Panagia Portaitissa

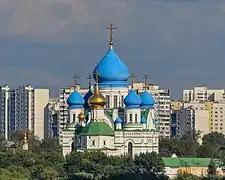
The cathedral dedicated to the Our Lady of Iveron, in the Nikolo-Perervinsky Monastery, Moscow.

In 1648, Patriarch Nikon of Moscow, while he was still Archimandrite of Novospassky Monastery, commissioned an exact copy of the Iviron icon to be made and sent to Russia. Almost immediately upon its arrival on October 13, the icon was "glorified" with numerous miracles attributed to it by the faithful. The Iverskaya Chapel was built in 1669 to enshrine the icon next to the Kremlin walls in Moscow. The chapel was the main entrance to Red Square and traditionally everyone, from the Tsar down to the lowest peasant would stop there to venerate the icon before entering the square. After the Bolshevik Revolution of 1917, the chapel was destroyed by the Communists and the fate of the icon is unknown to this day.